Euoplocephalus

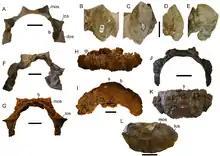
Cervical half rings and osteoderms

The head and body of "Euoplocephalus" were covered with bony armor, except for parts of the limbs and possibly the distal tail. The armor consisted of osteoderms, skin ossifications that are not part of the skeleton proper. This armor was in 1982 extensively described by Kenneth Carpenter, who however, largely based himself on the very complete specimen NHMUK R5161, the holotype of "Scolosaurus", which genus no longer is seen as a synonym of "Euoplocephalus". When limited to the certain material of the latter genus, little is known of the exact configuration of the armor, with the exception of the head and the neck. The most informative specimen in this respect would then be ROM 1930, having conserved some osteoderms of the torso in their original position.